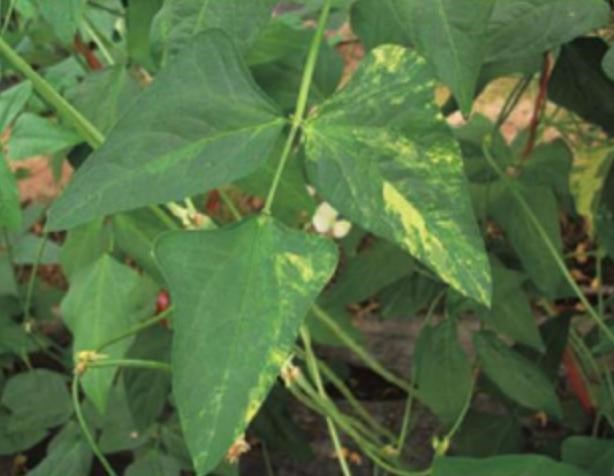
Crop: unknown
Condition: bean_bean_mosaic_virus